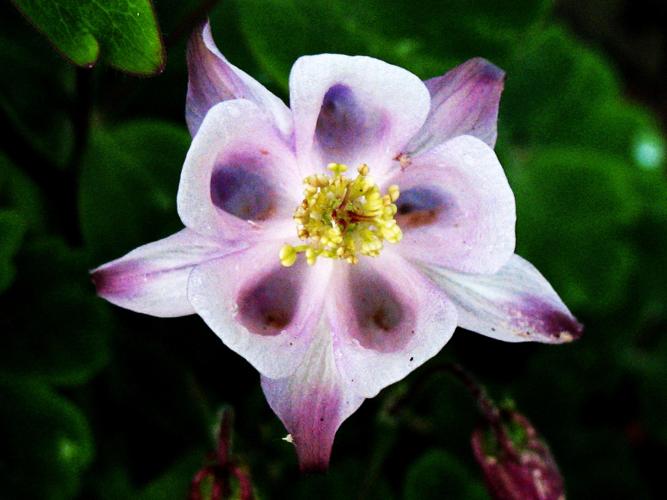
Label: columbine